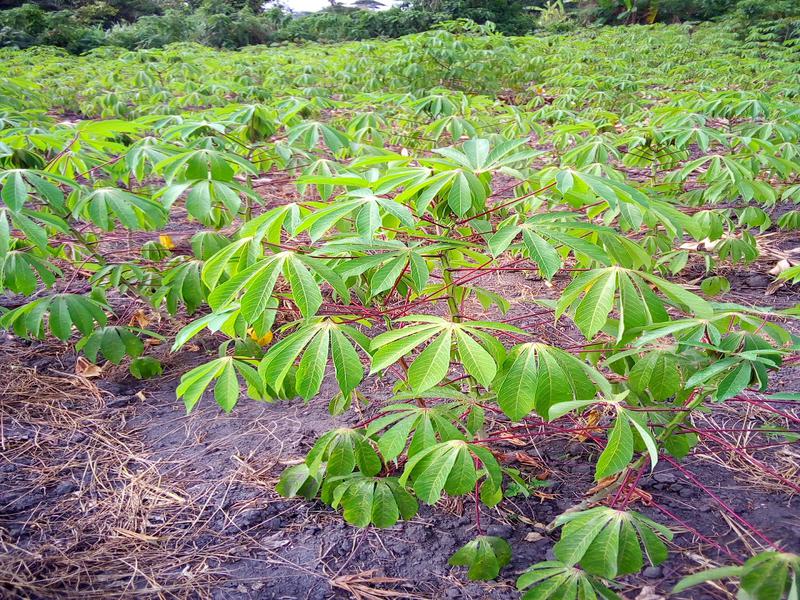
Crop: cassava
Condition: healthy